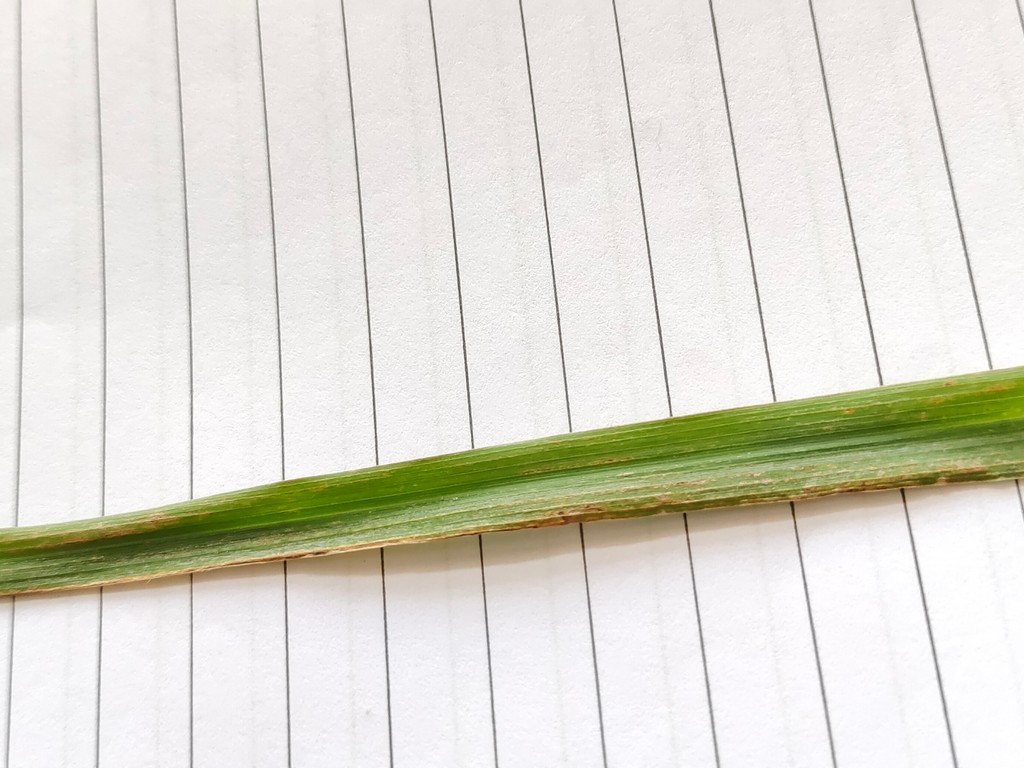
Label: Unhealthy